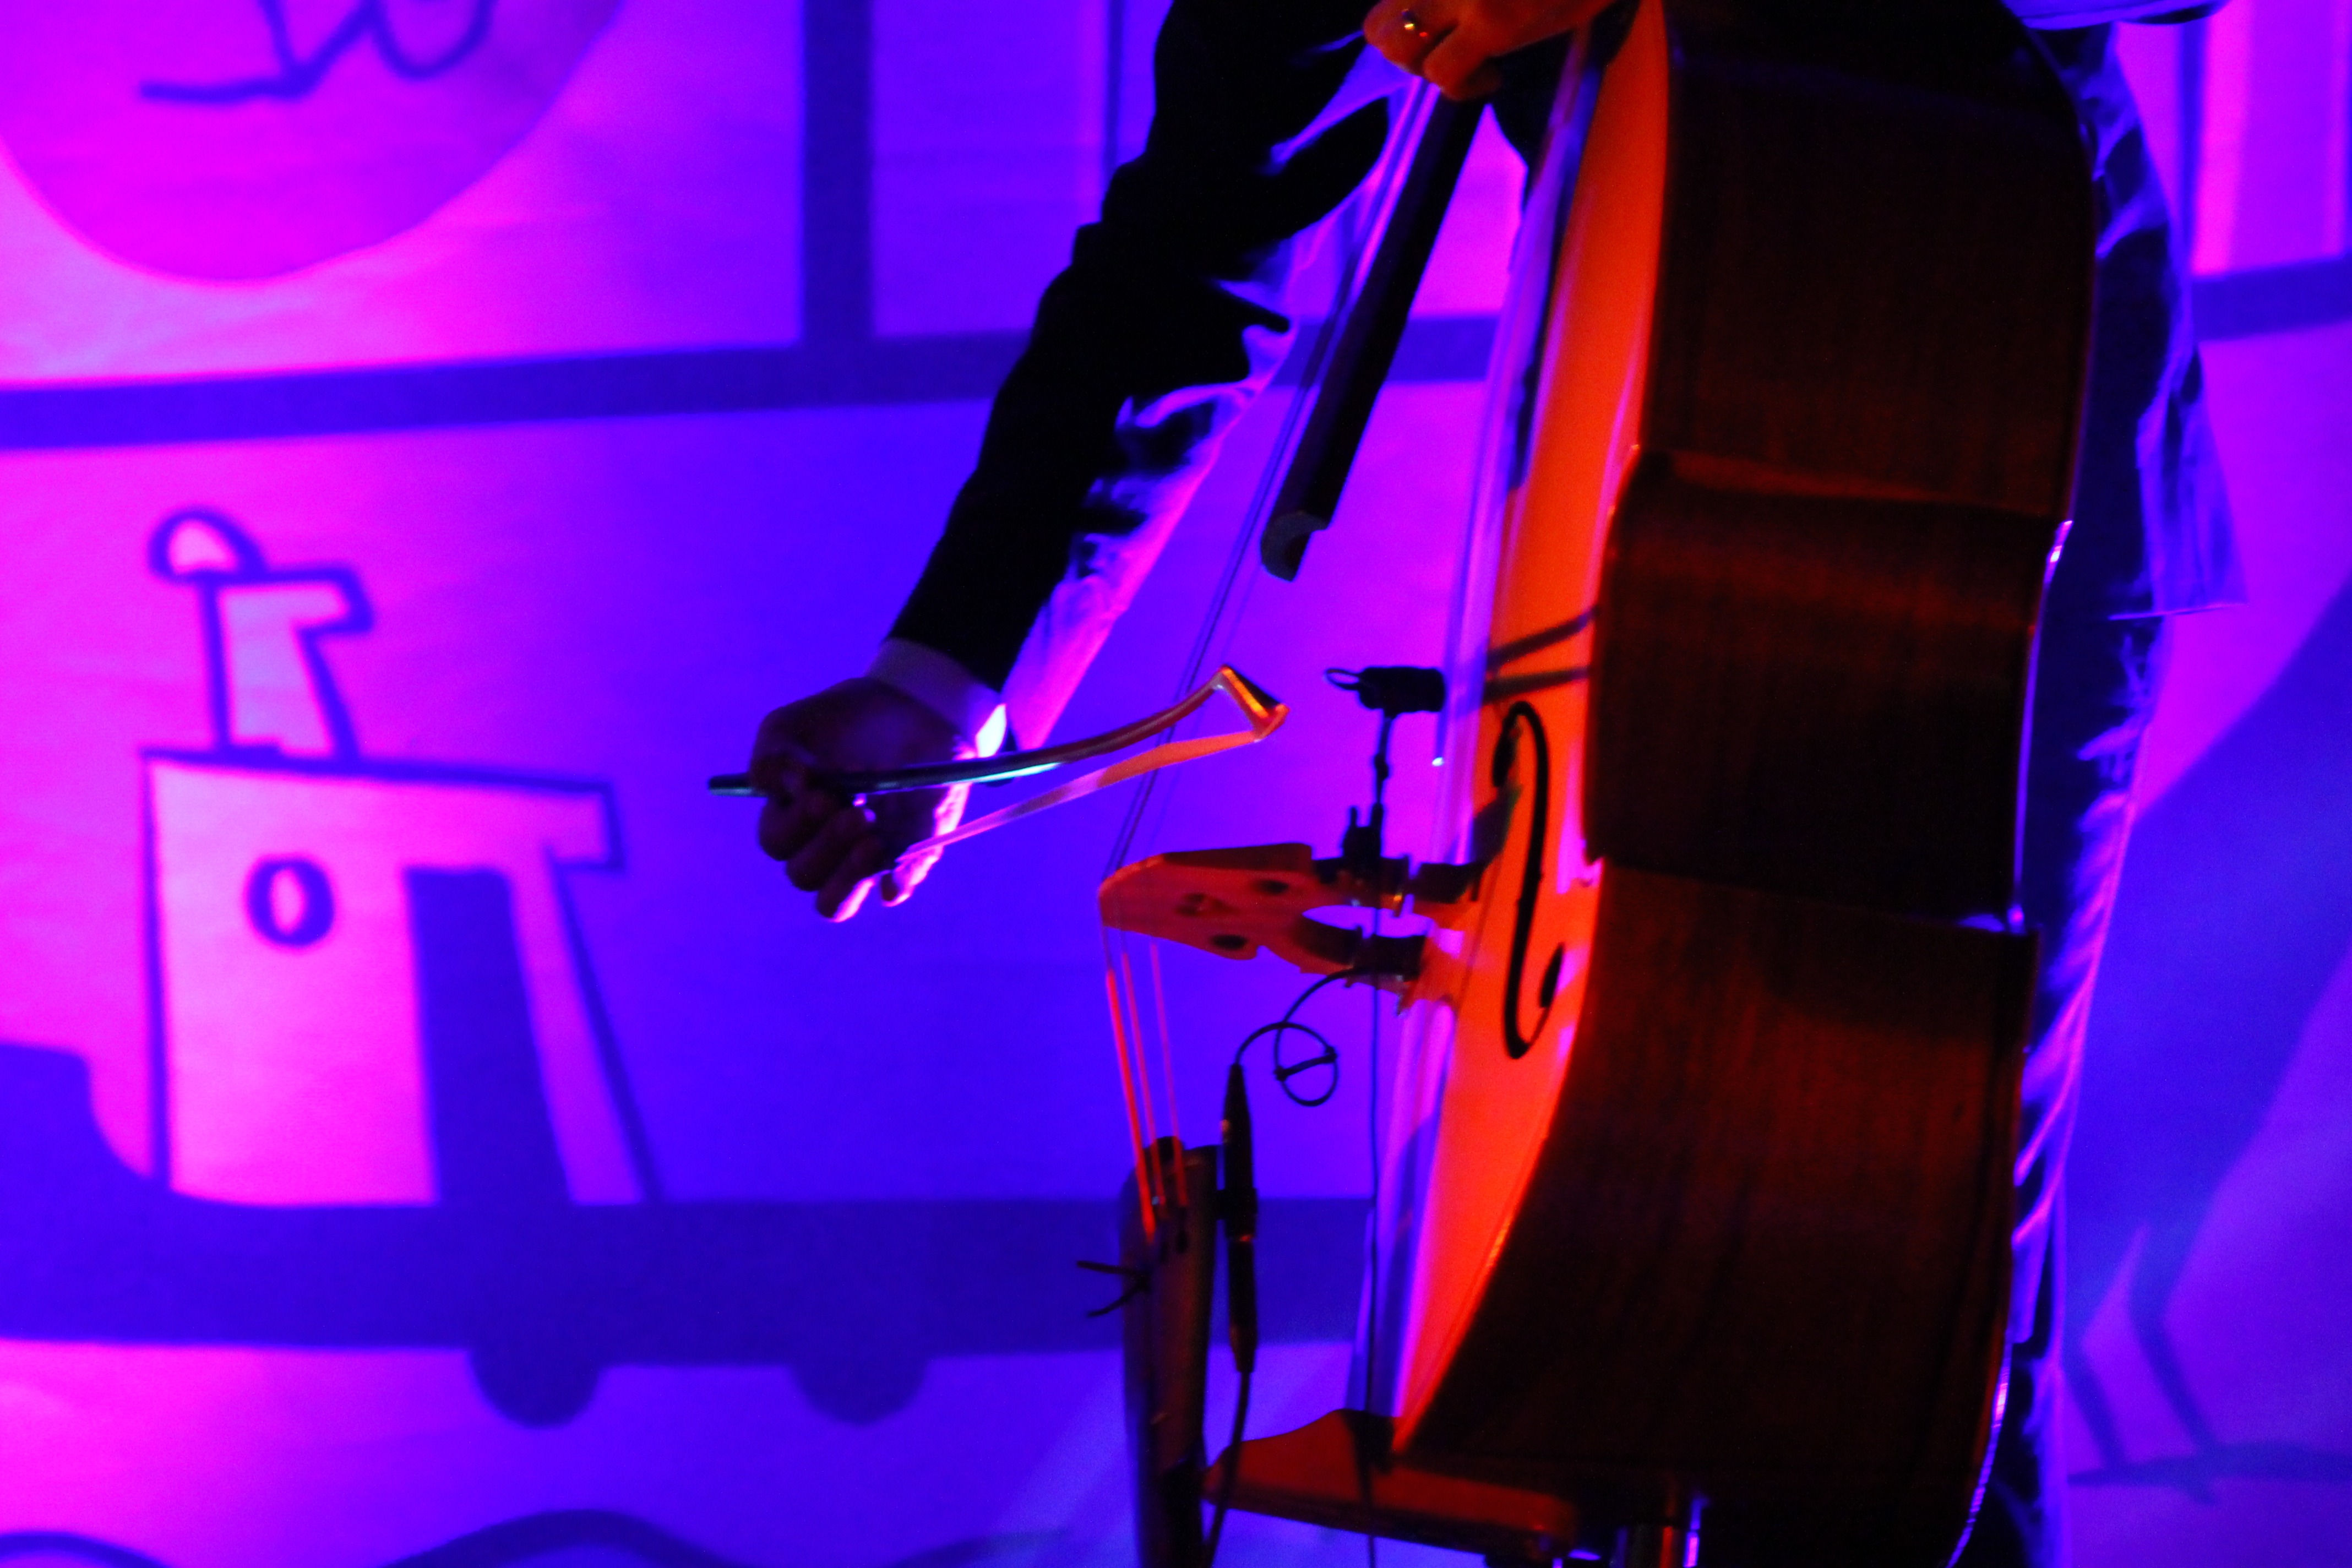
music, light, concert, color, stage, performance, sound, entertainment, disco, performing arts